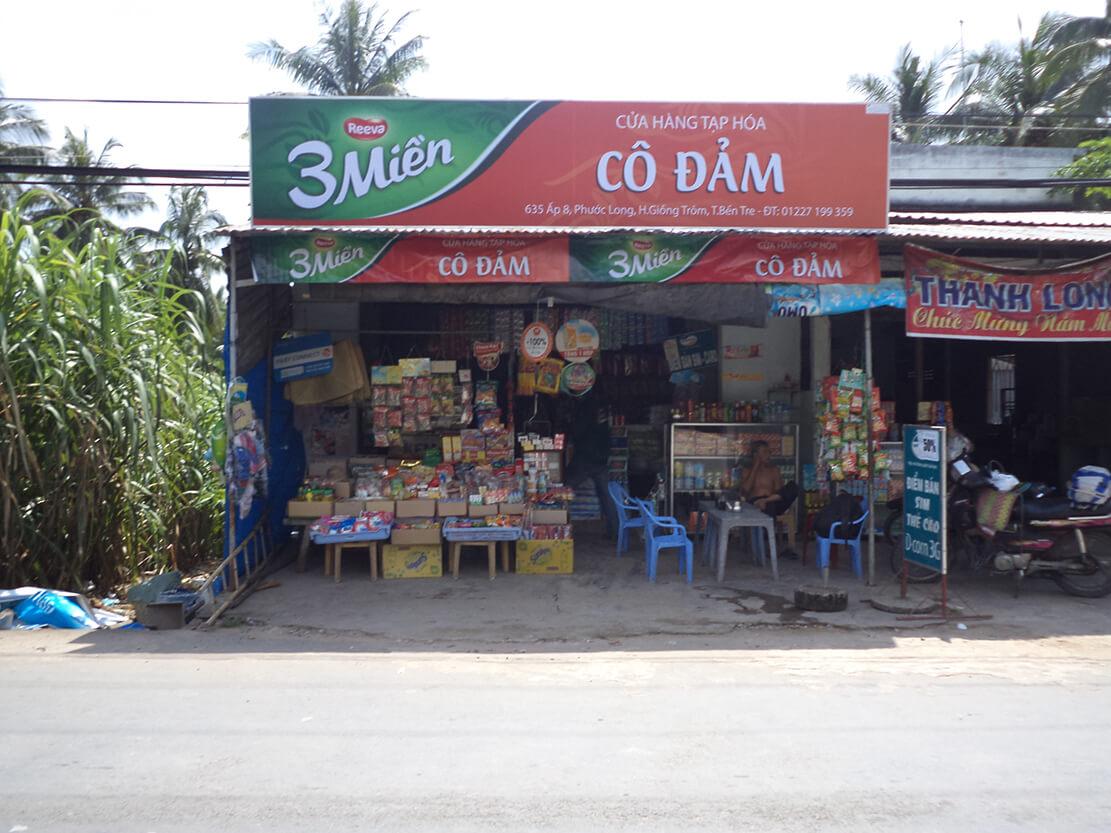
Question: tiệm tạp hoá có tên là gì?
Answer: tiệm tạp hoá có tên là cô đảm